Adult movie theater

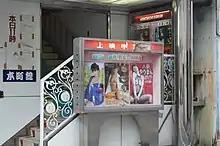
An adult movie theater in Kyoto City, Kyoto Prefecture

The Bijou Theater in Chicago was the longest-running gay adult theater and sex club in the United States. It closed September 30, 2015.